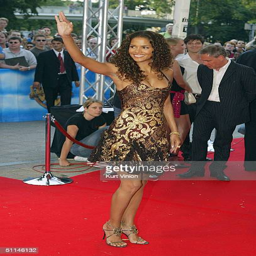
actor gestures as she attends the premiere of her new film